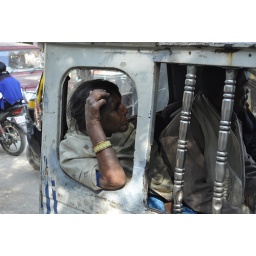
This lady was sitting in an auto rickshaw waiting to depart for Ramnagar and it's taking too long.